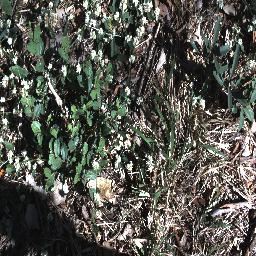
Label: chinee_apple